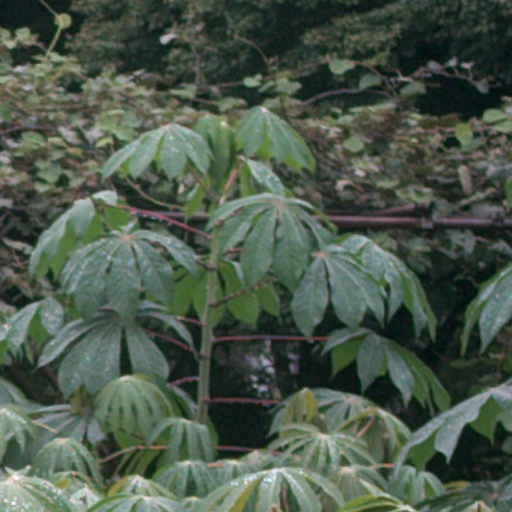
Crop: cassava